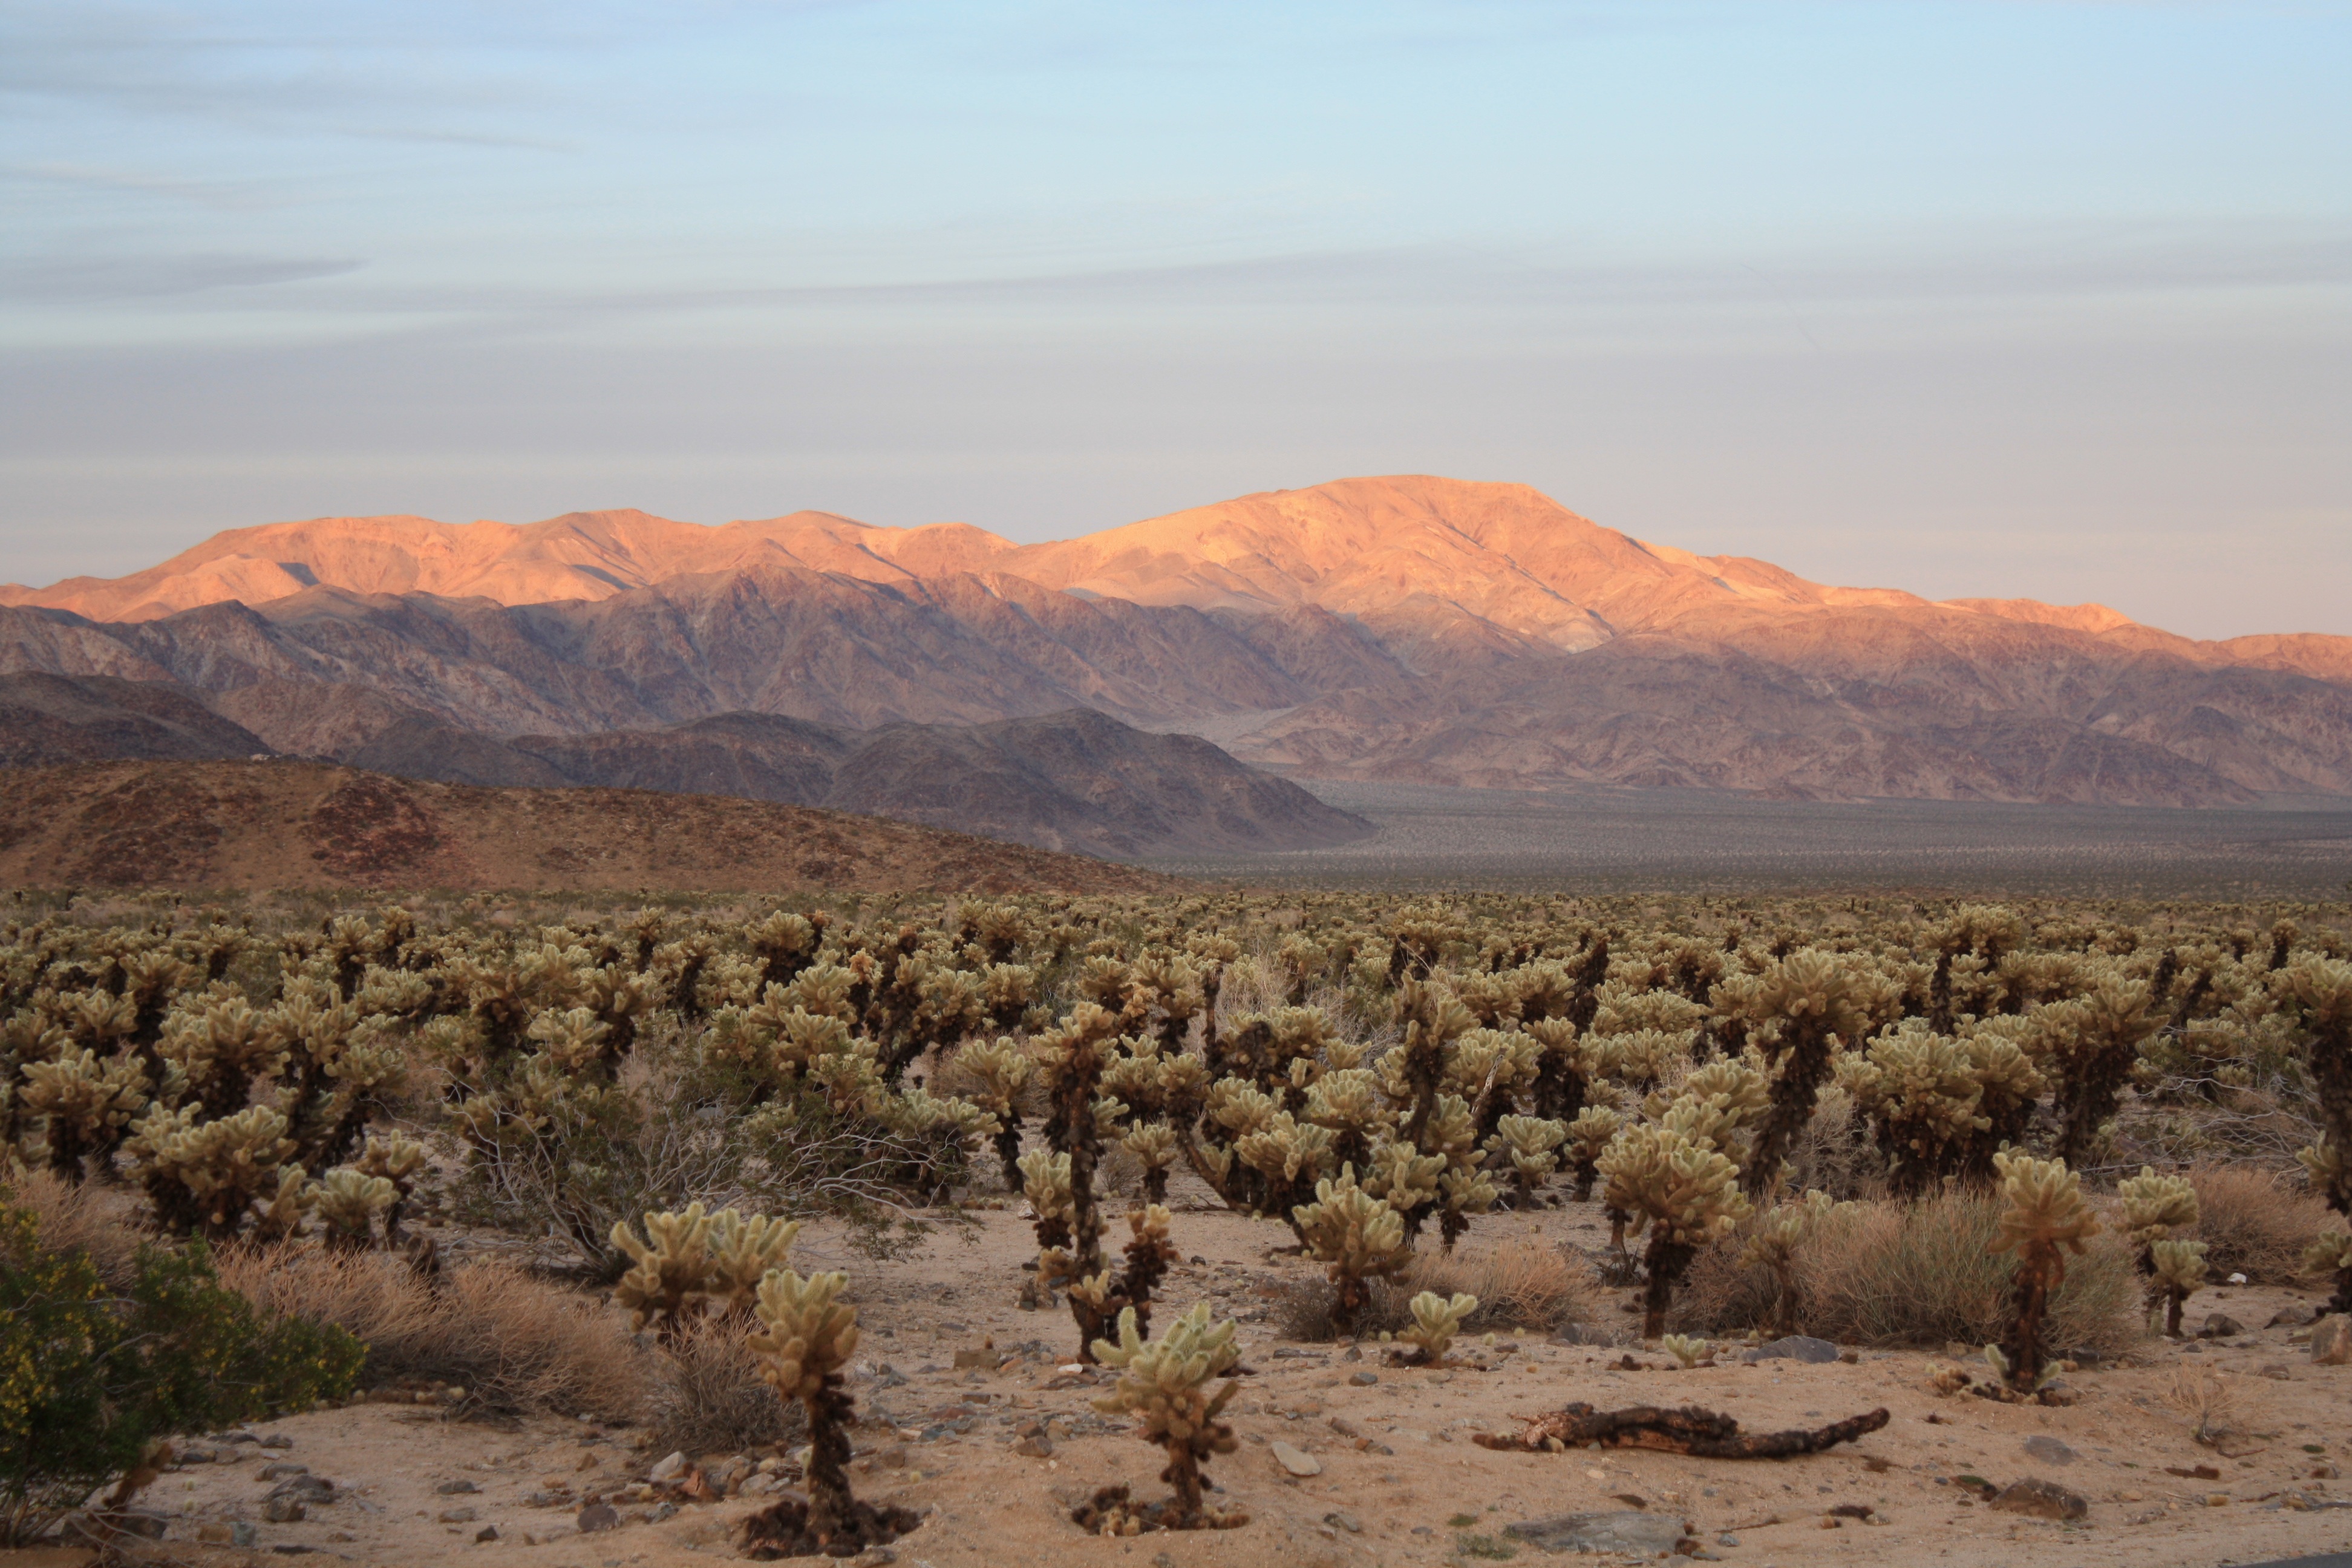
landscape, tree, rock, wilderness, mountain, cactus, cloud, sky, hill, desert, valley, formation, scenic, park, america, cacti, national park, california, savanna, plain, national, geology, badlands, plateau, escarpment, joshua, ecosystem, joshua tree, southwest, wadi, steppe, aeolian landform, mountainous landforms, ecoregion, shrubland, plant community